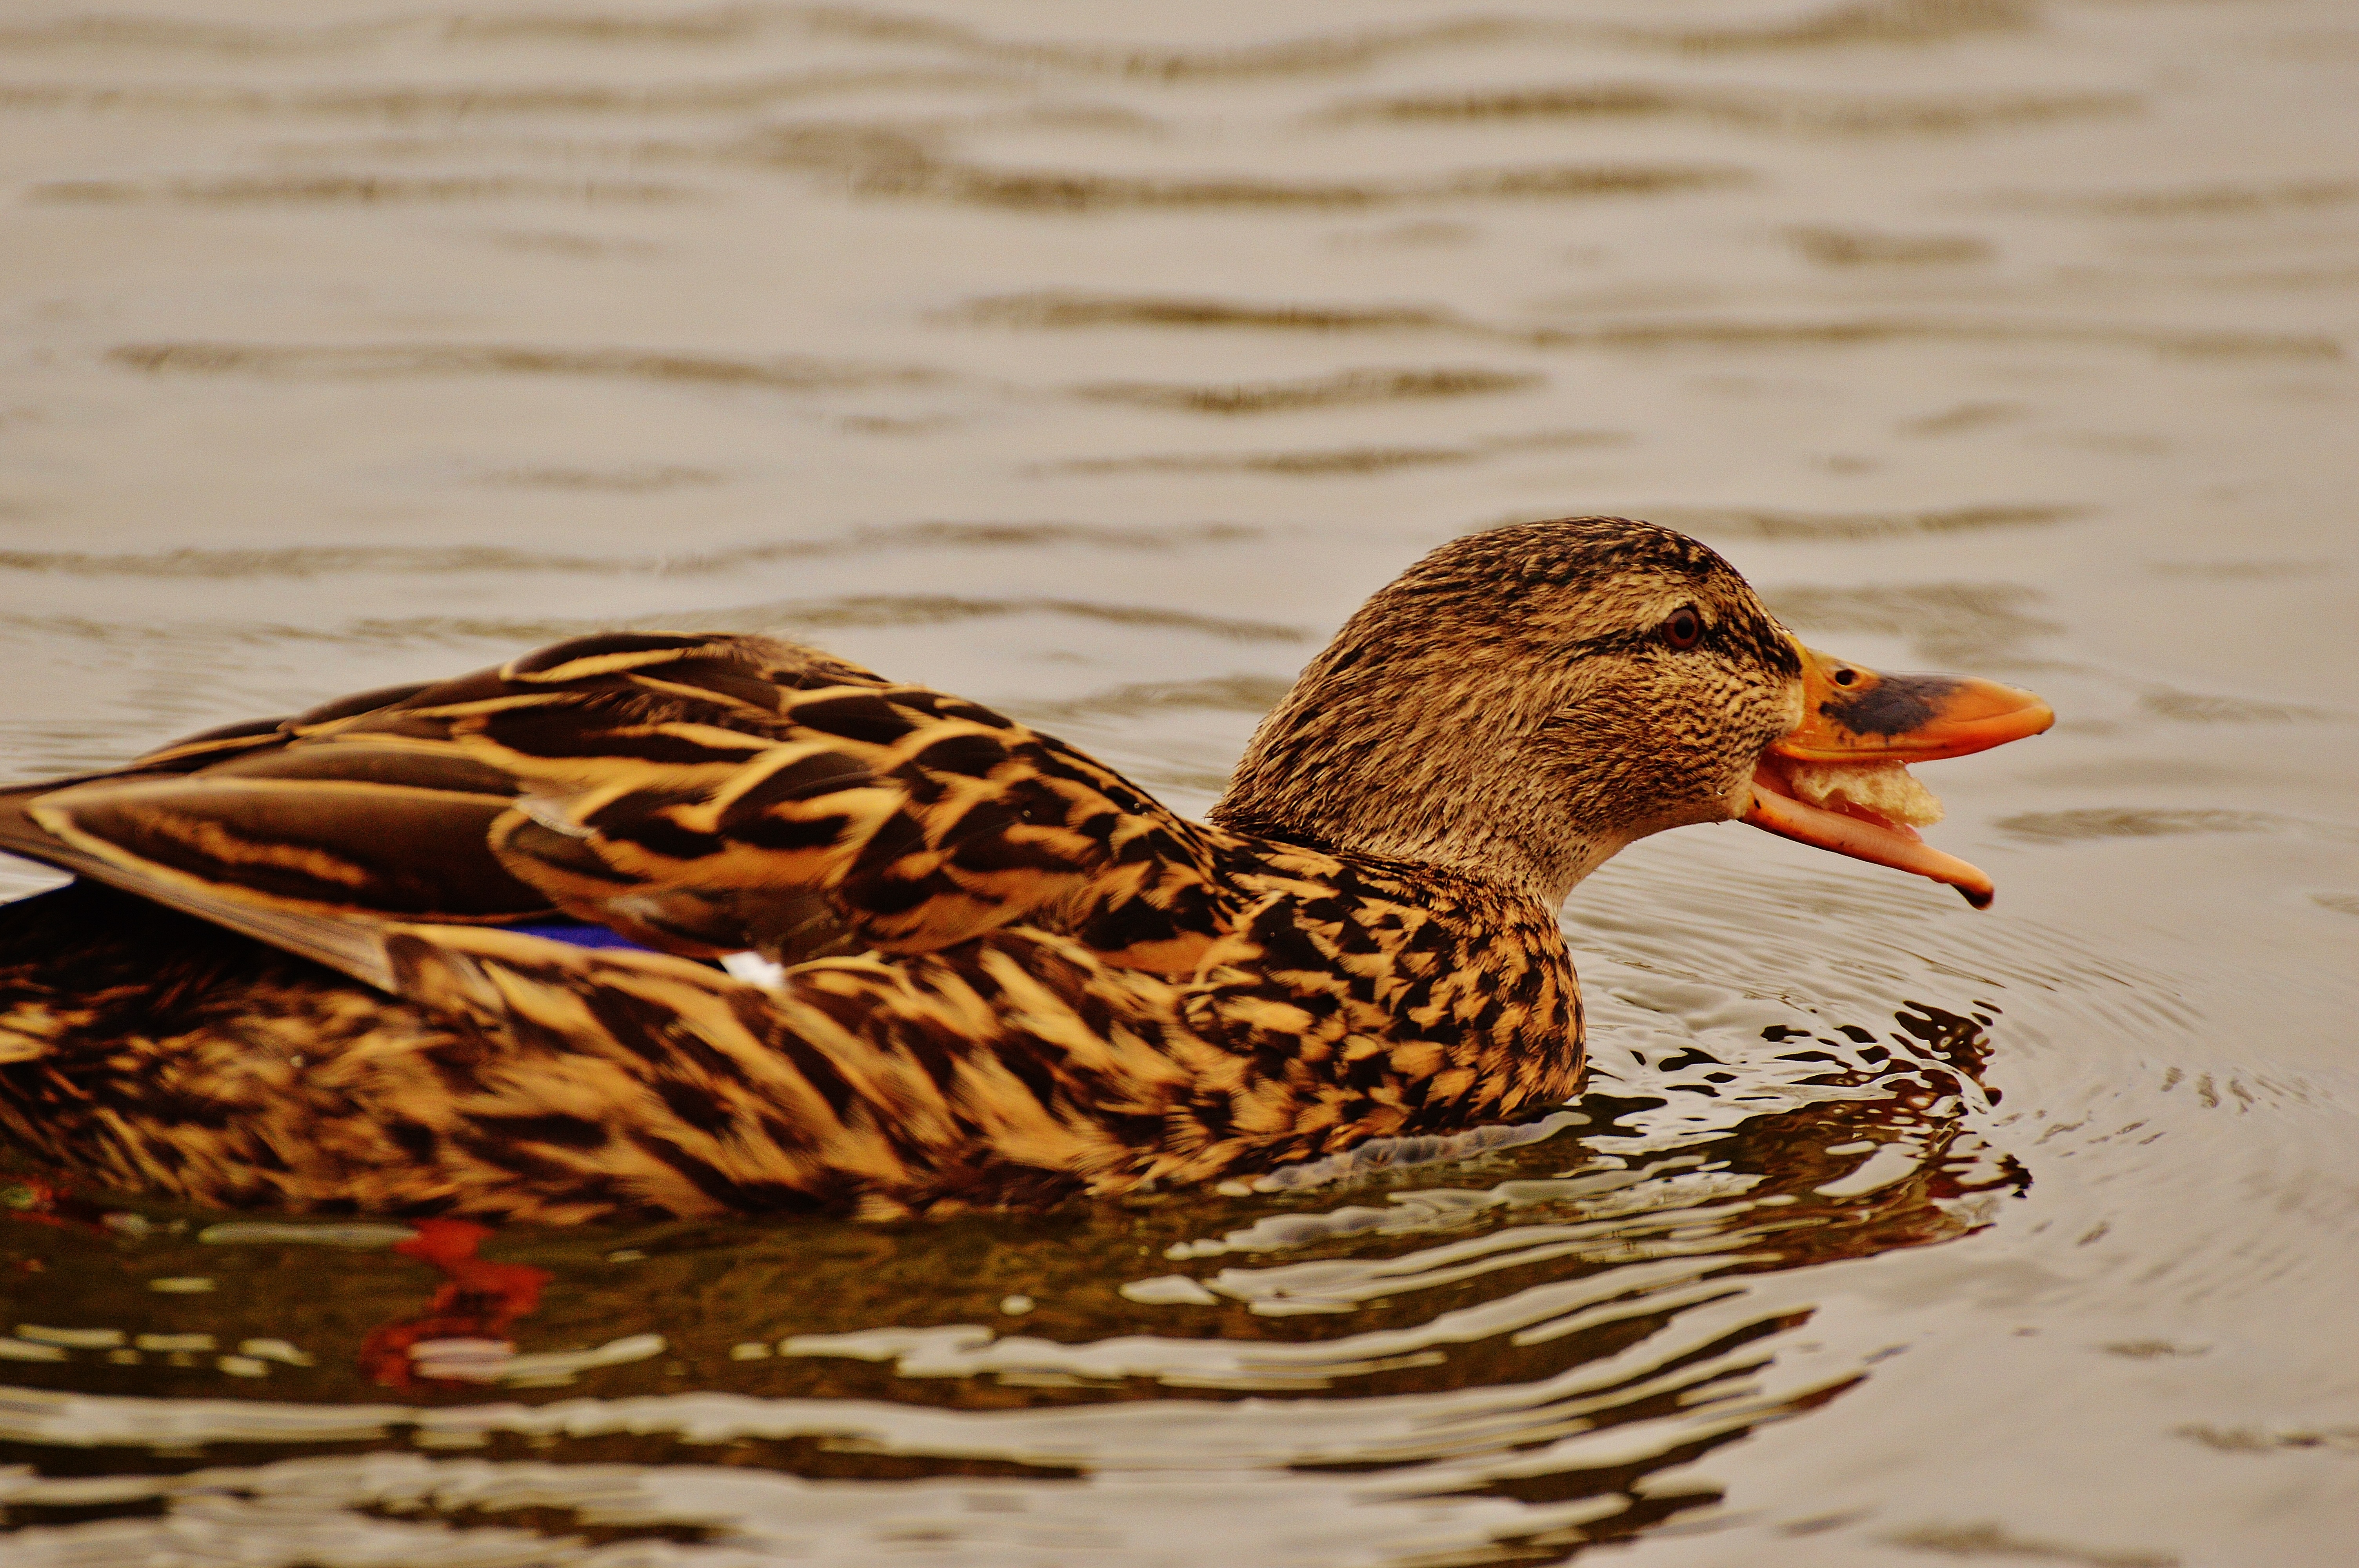
water, bird, wing, animal, wildlife, feed, beak, eat, bread, feather, fauna, plumage, poultry, birds, duck, vertebrate, beautiful, bill, waterfowl, water bird, animal world, wildlife photography, mallard, ducks geese and swans, seaduck